Railway Protection Movement

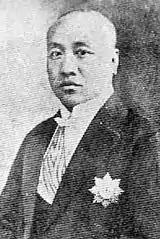
Pu Dianjun, one of the organizers of the Sichuan Railway Protection League, who became the head of the Sichuan revolutionary government during the Xinhai Revolution.

The Railway Protection Movement, also known as the "Railway Rights Protection Movement", was a political protest movement that erupted in 1911 in late Qing China against the Qing government's plan to nationalize local railway development projects and transfer control to foreign banks. The movement, centered in Sichuan province, expressed mass discontent with Qing rule, galvanized anti-Qing groups and contributed to the outbreak of the 1911 Revolution. The mobilization of imperial troops from neighboring Hubei Province to suppress the Railway Protection Movement created the opportunity for revolutionaries in Wuhan to launch the Wuchang Uprising, which triggered the revolution that overthrew the Qing dynasty and established the Republic of China.